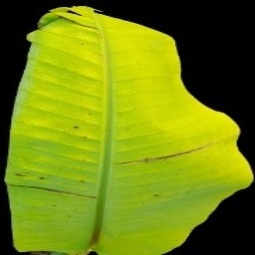
Label: Sulphur